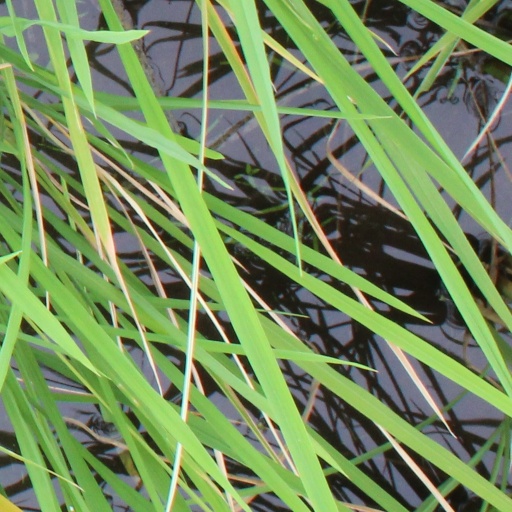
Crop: rice